Donald Machholz

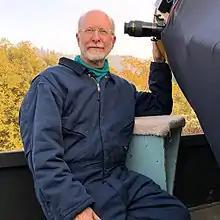
Machholz in November 2019

Donald Edward Machholz (October 7, 1952 – August 9, 2022) was an American amateur astronomer who was credited with the discovery of 12 comets that bear his name.